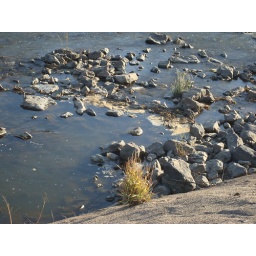
rocks in a river bed on the border of Missouri and Arkansas